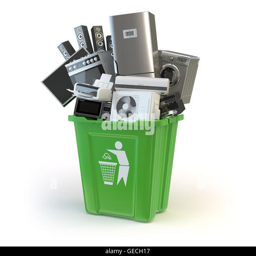
old kitchen appliances in the rubbish bin isolated on white .